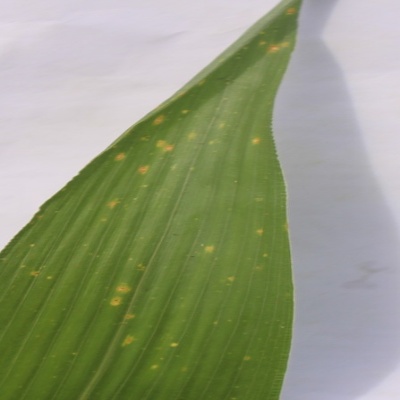
Crop: Maize
Condition: leaf spot